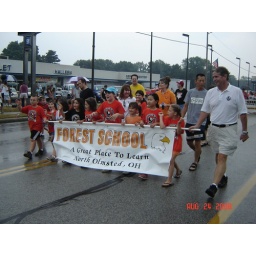
The guy in the white shirt is my Principal, Mr. Christian.